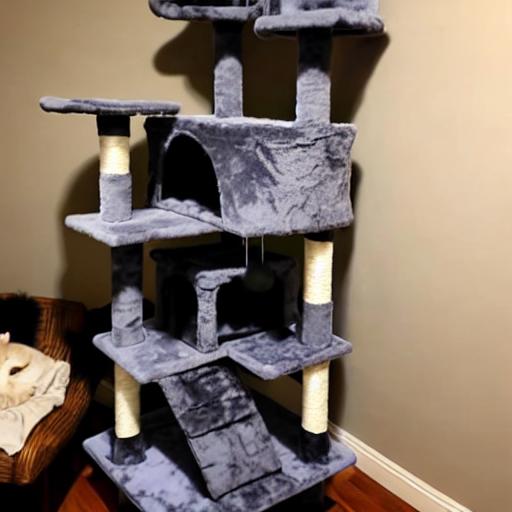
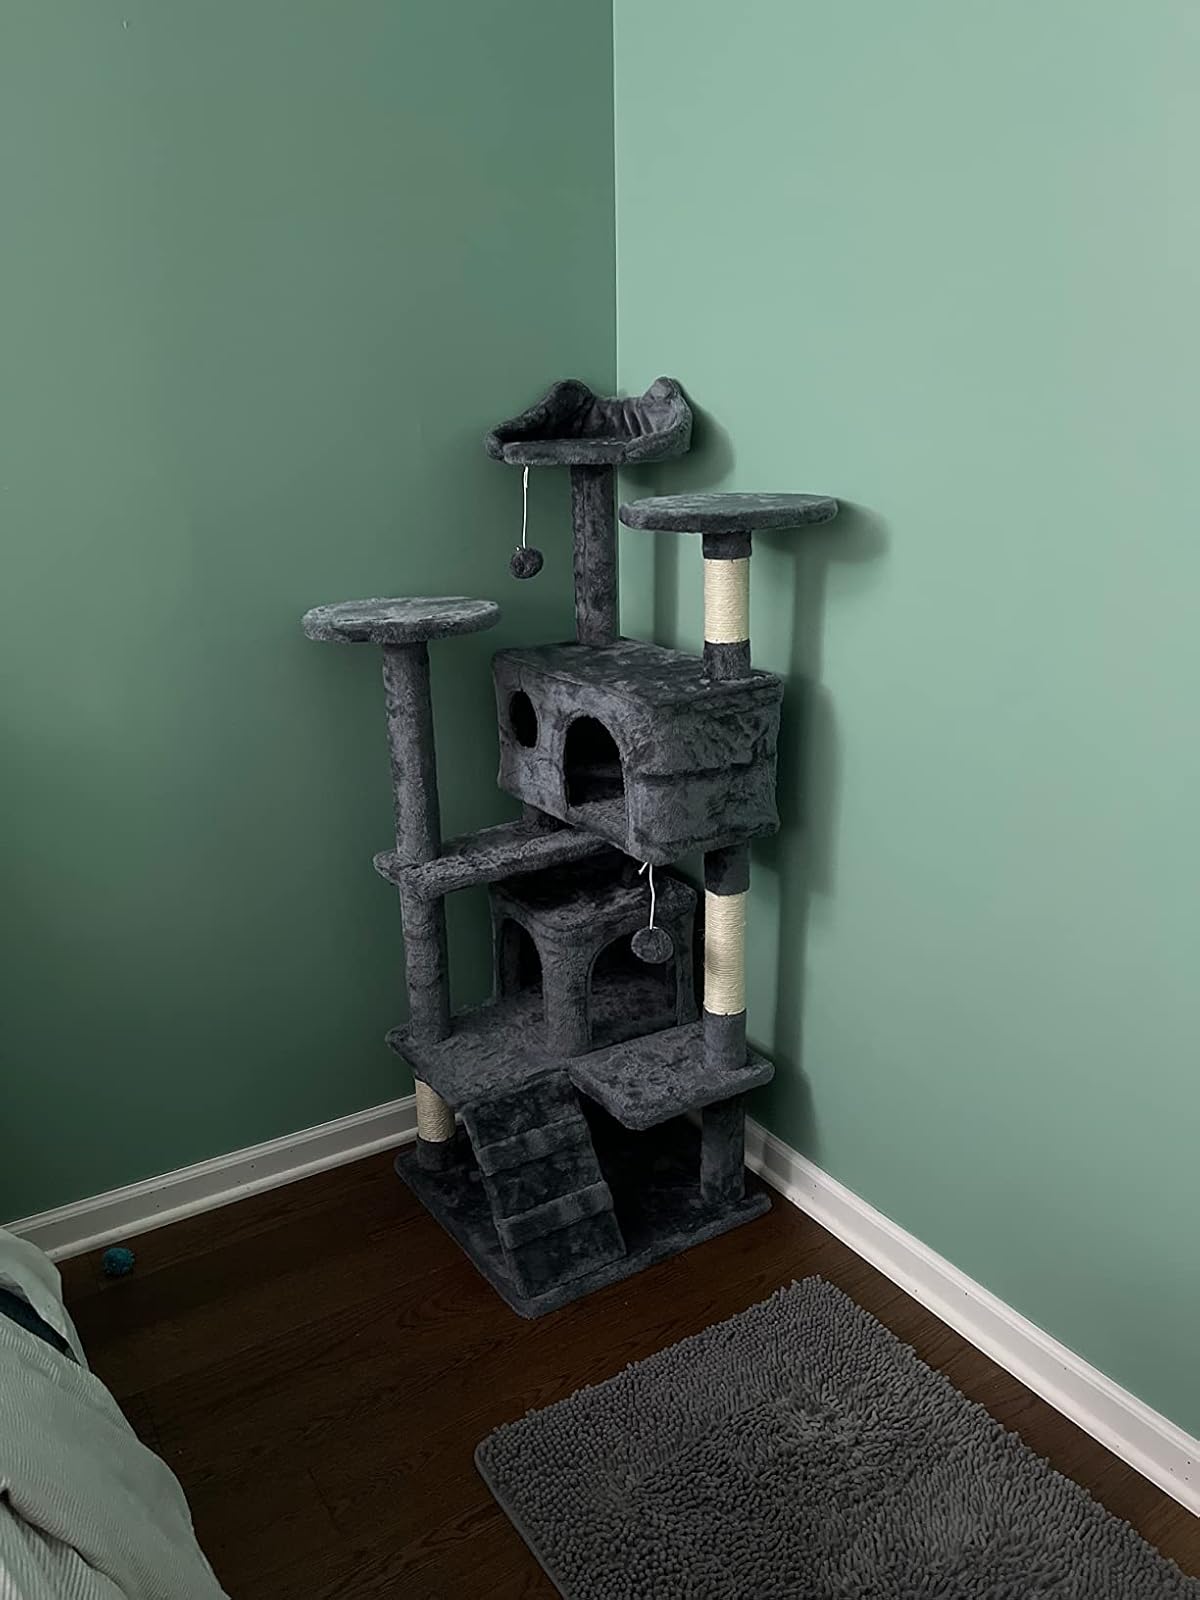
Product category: items_cat tree
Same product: no